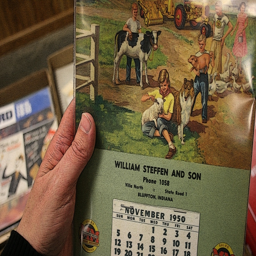
another edited photo , of a calendar .